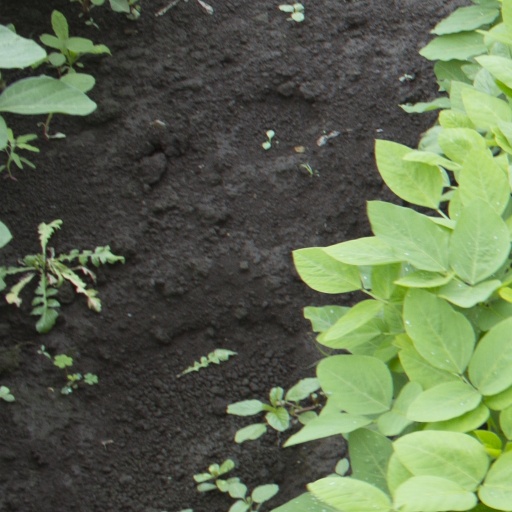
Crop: soybean